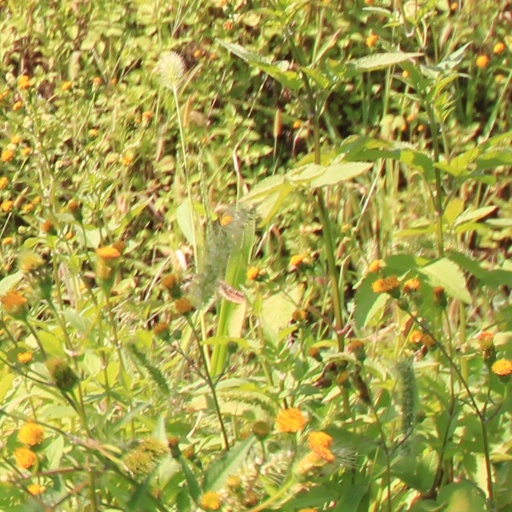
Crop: grape